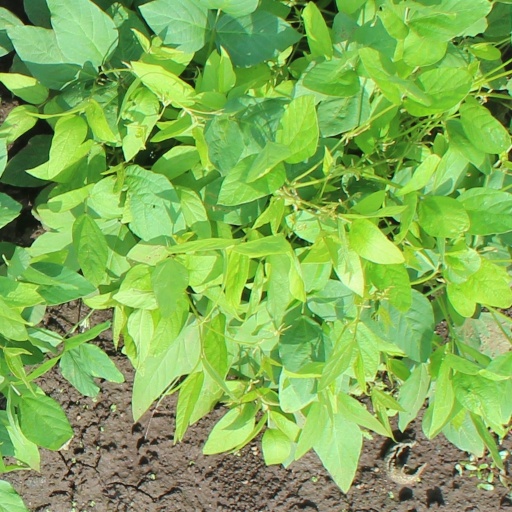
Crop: soybean